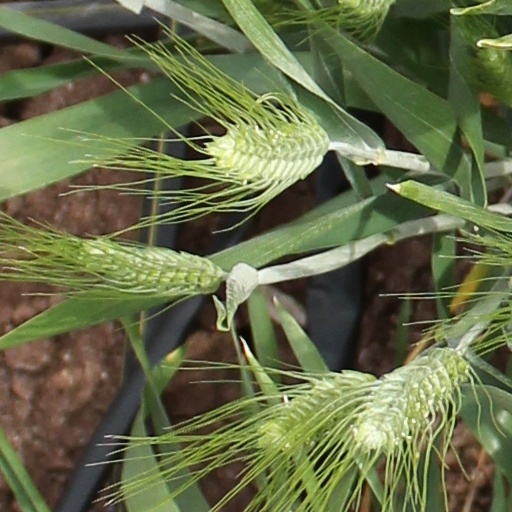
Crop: wheat